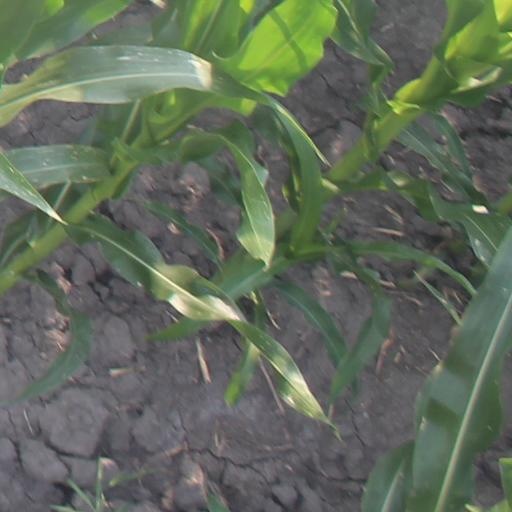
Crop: maize; corn